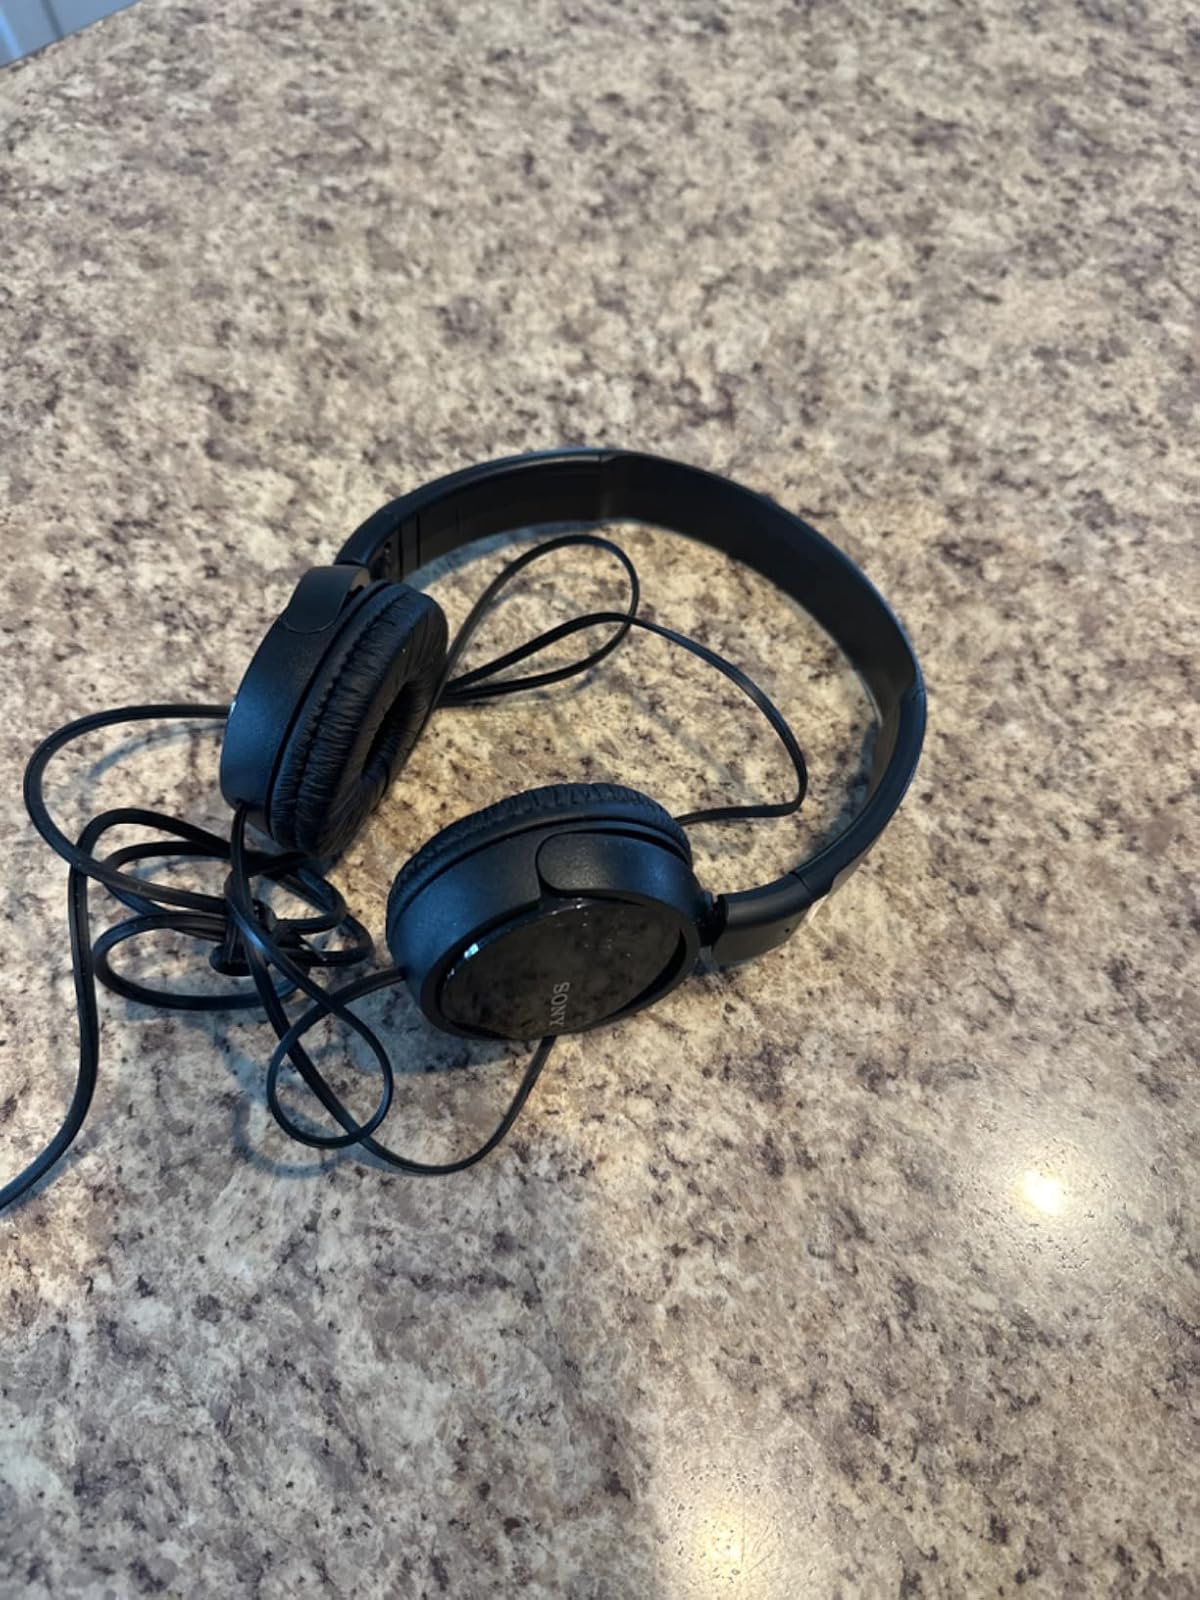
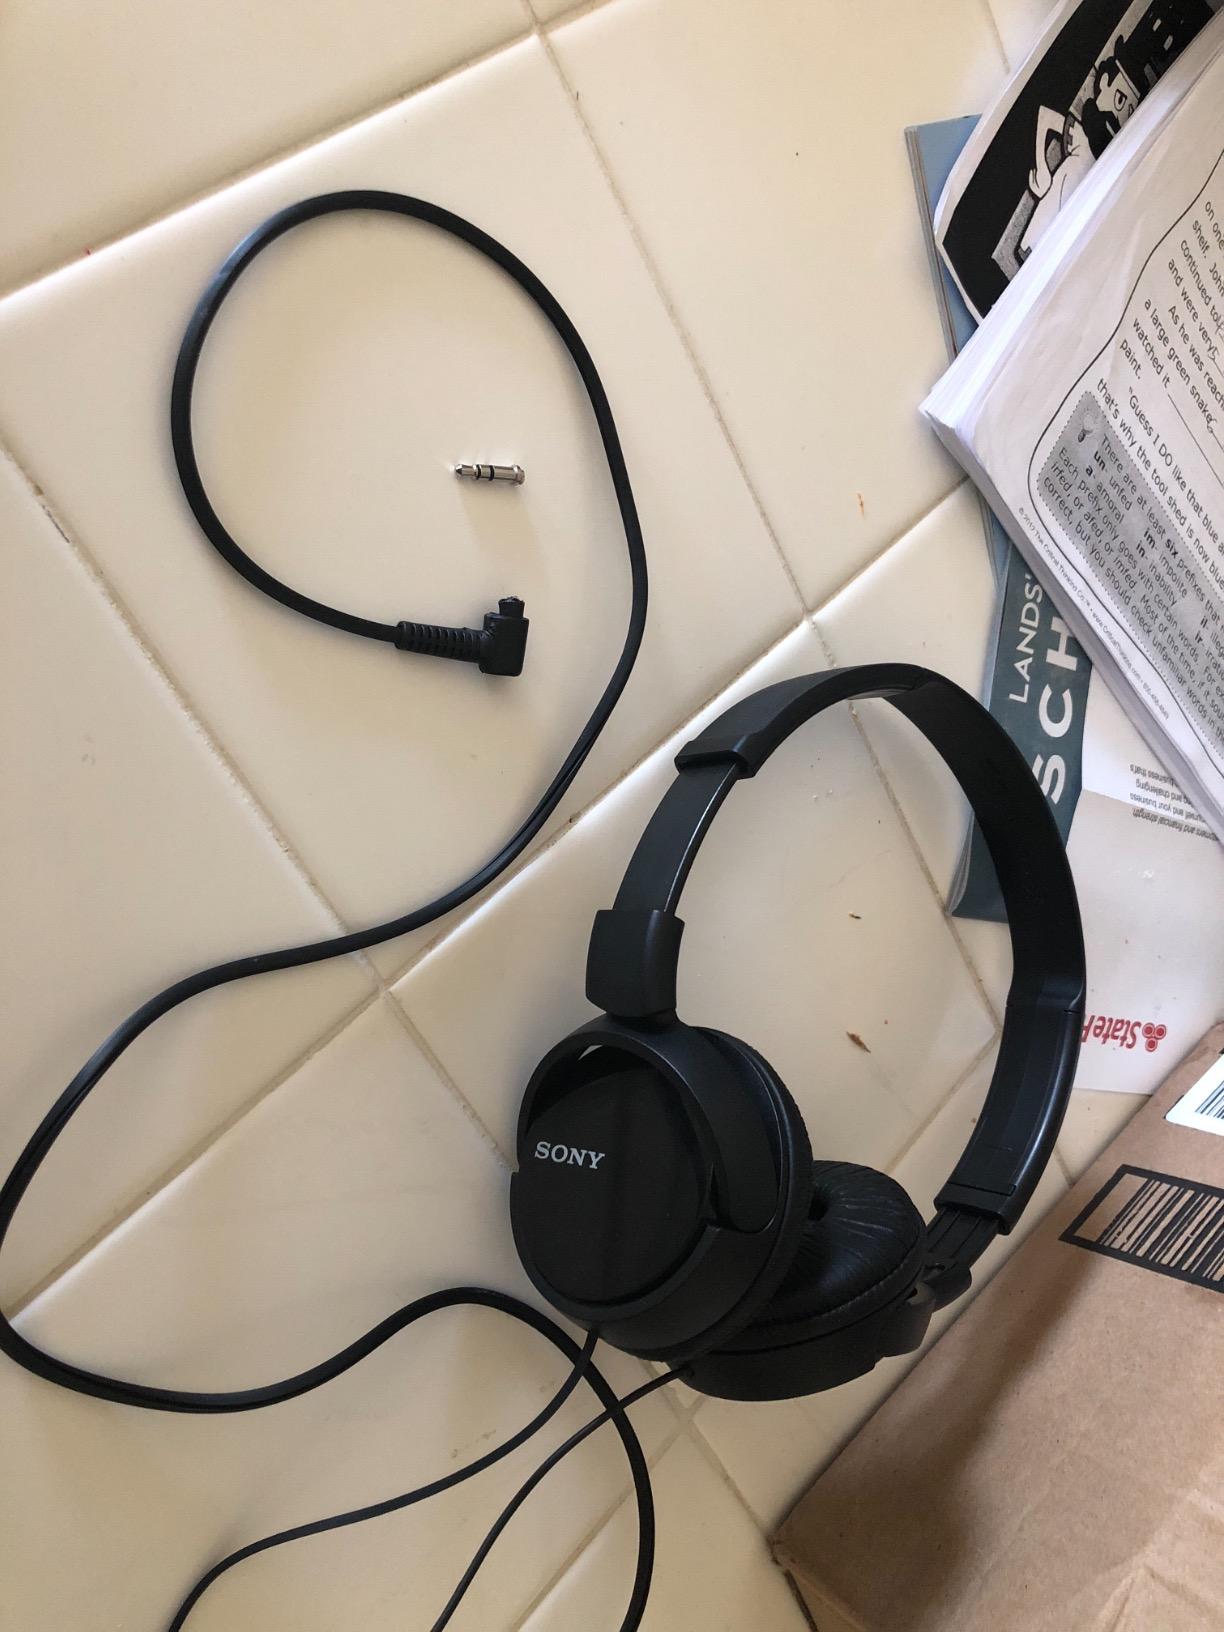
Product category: headphones
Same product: yes